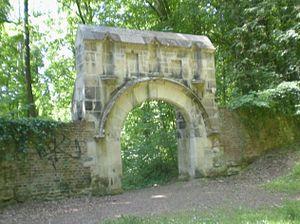
Le porche classé du couvent de la Garde
Le Couvent des Cordeliers de Notre-Dame-de-la-Garde est un ancien couvent catholique construit entre le XIIIᵉ siècle et le XVIᵉ siècle situé à La Neuville-en-Hez dans département de l'Oise, en région Hauts-de-France en France. Localisé en bordure de la forêt de Hez-Froidmont à 500 m à l'ouest du hameau de Boulincourt, ce couvent semble avoir eu pour origine un ermitage que l'on trouve mentionné au XVᵉ siècle. De style gothique, l'ancien porche du couvent fait l’objet d’une inscription au titre des monuments historiques depuis le 23 février 1951.
La forêt de Hez-Froidmont est un massif forestier domanial français de 2 800 hectares situé sur le territoire de sept communes dans le département de l'Oise, près de Clermont de l'Oise, dans la région Hauts-de-France, à 60 kilomètres au nord de Paris. D'accès public, elle est gérée par l'ONF.